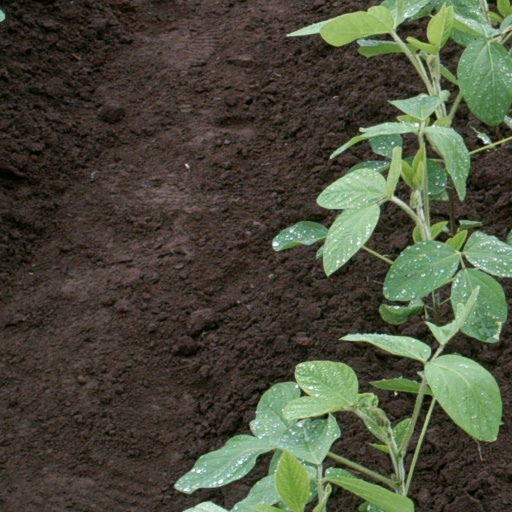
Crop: soybean